Duncanville (TV series)

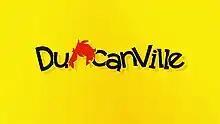

Duncanville is an American animated sitcom created by Amy Poehler, Mike Scully, and Julie Scully for the Fox Broadcasting Company, that premiered in the United States on February 16, 2020. The series features the voices of Poehler, Ty Burrell, Riki Lindhome, Zach Cherry, Yassir Lester, Betsy Sodaro, Rashida Jones, Joy Osmanski, and Wiz Khalifa.